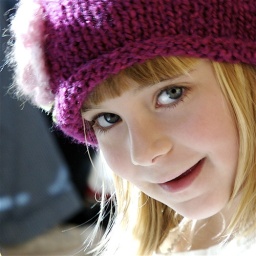
Avalon in pink hat